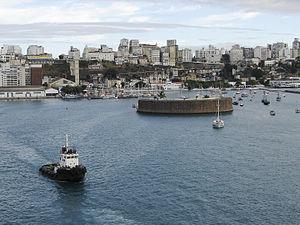
Salvador, Bahia